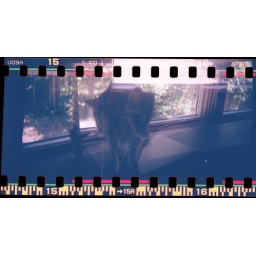
tiny smart cat in window